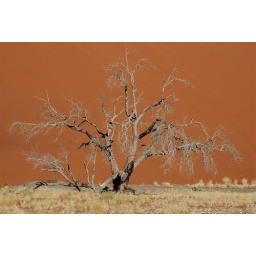
desert tree soon run over by a drift hill